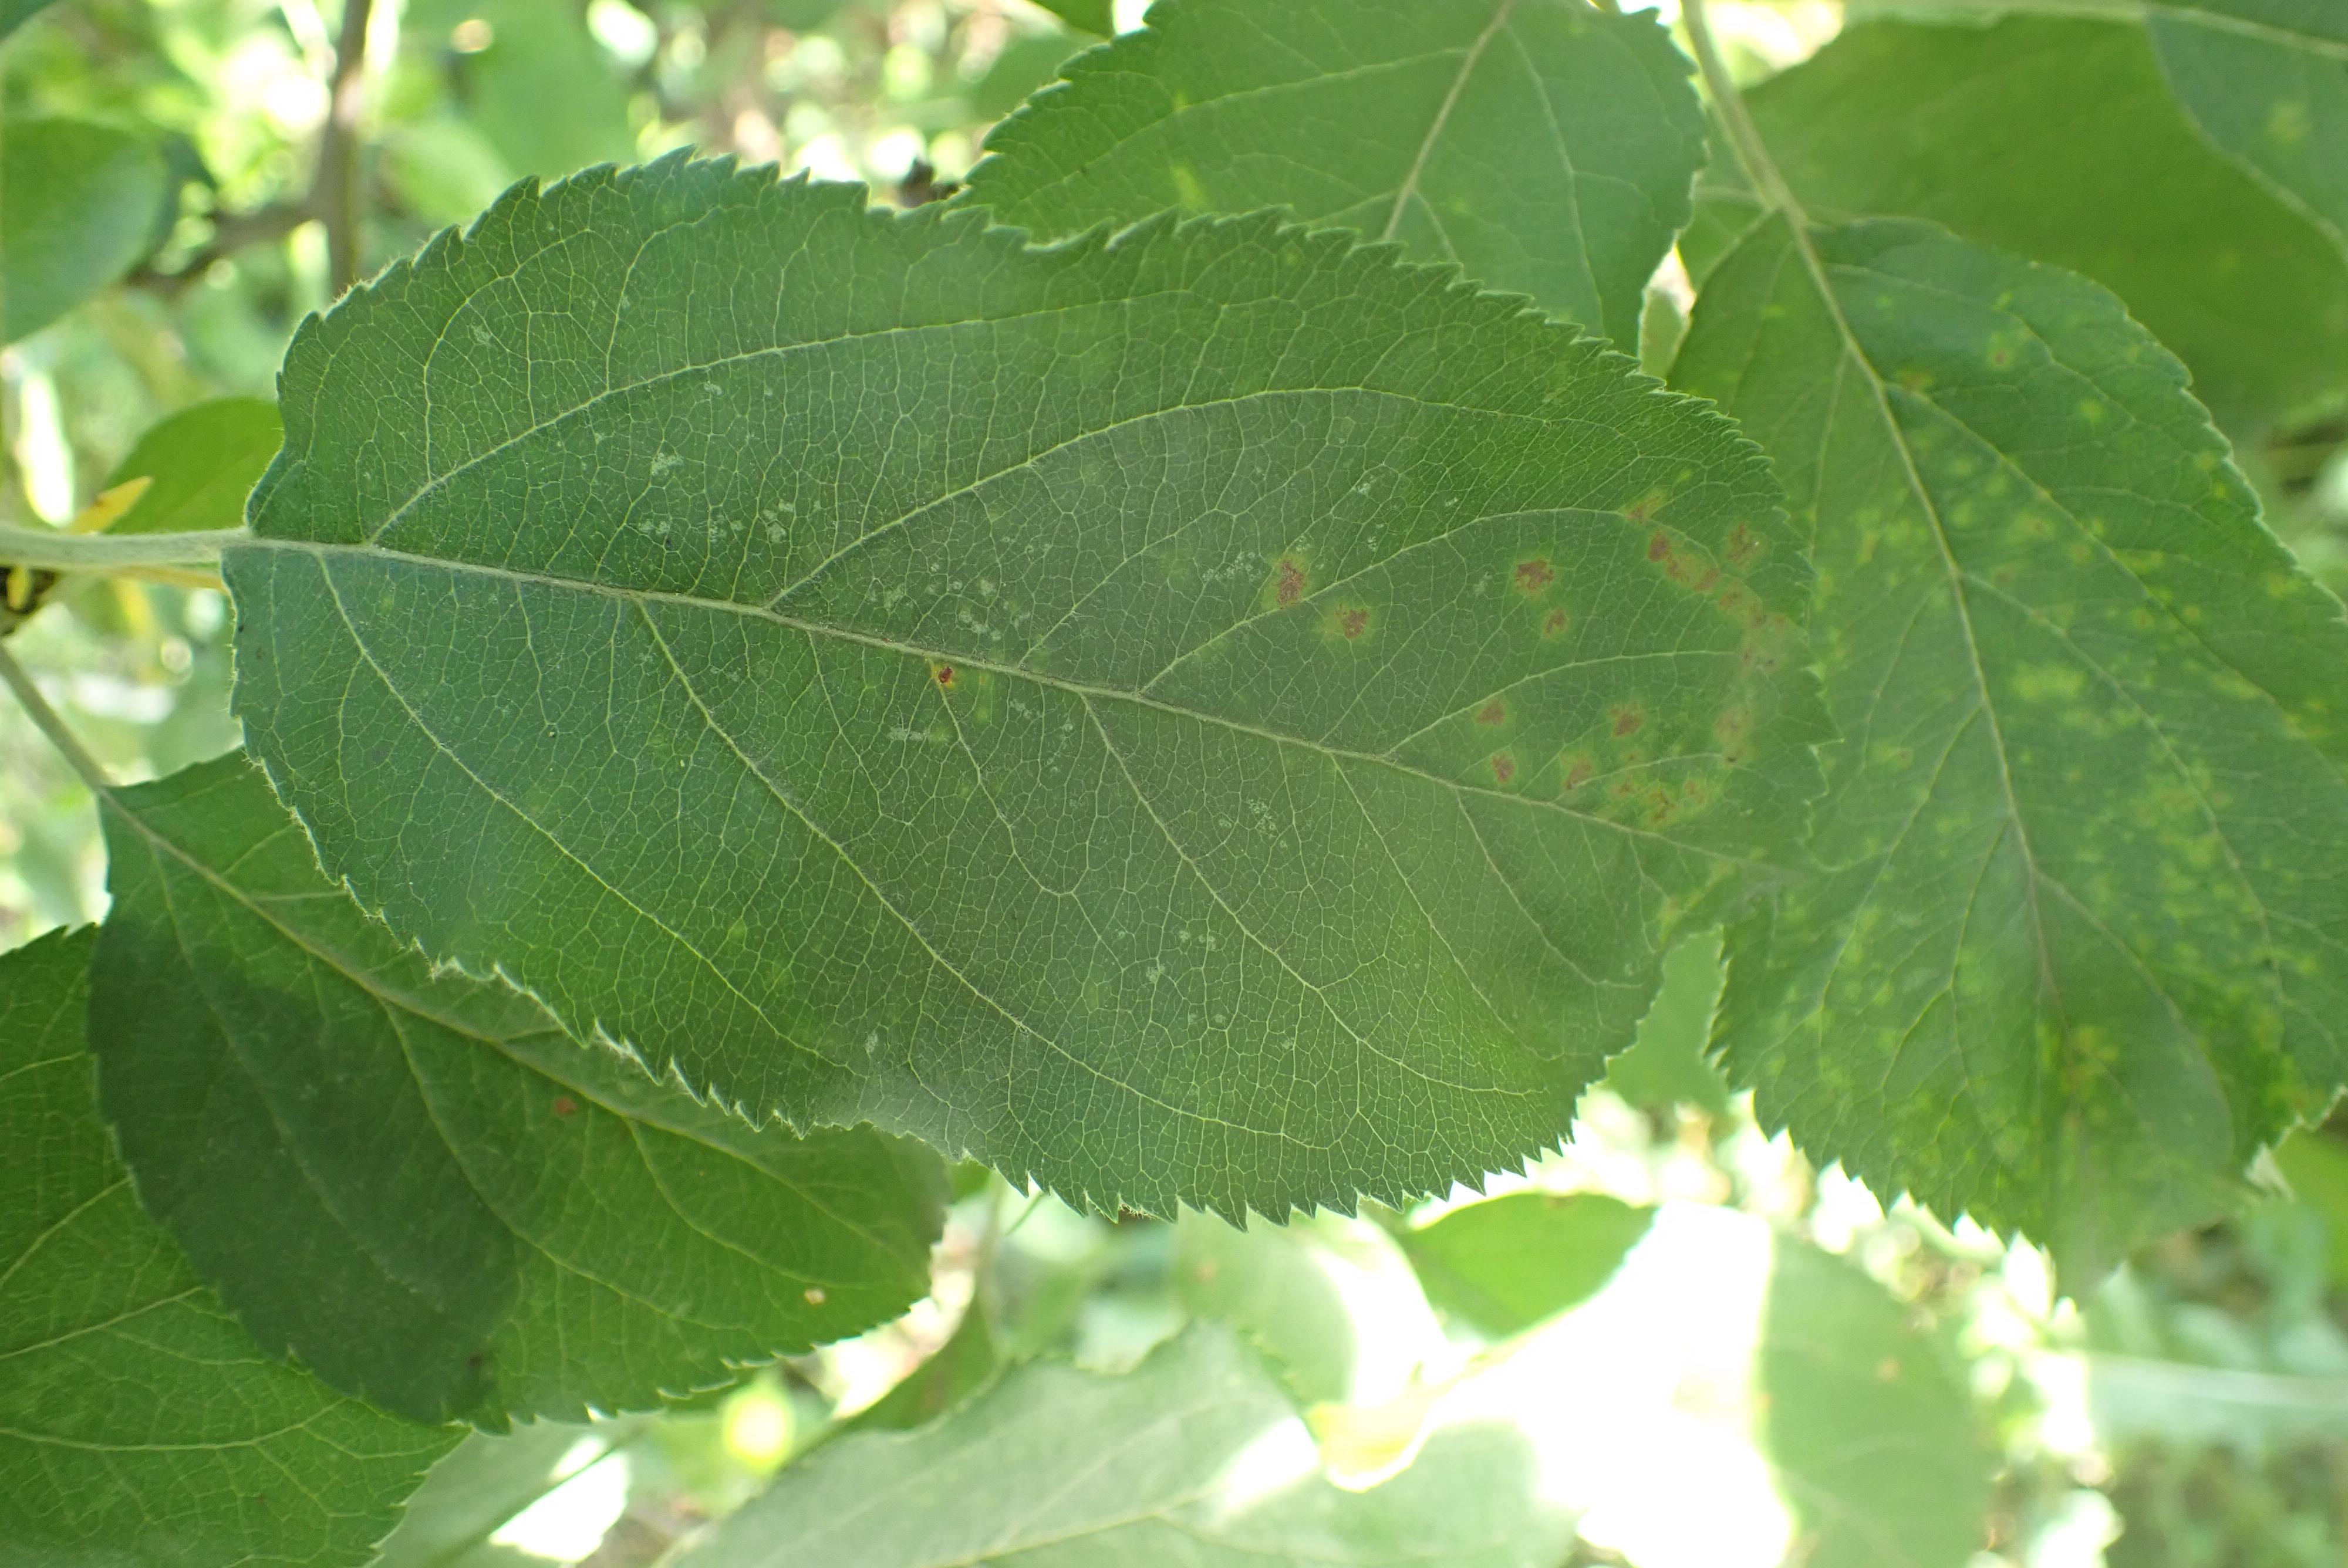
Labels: scab